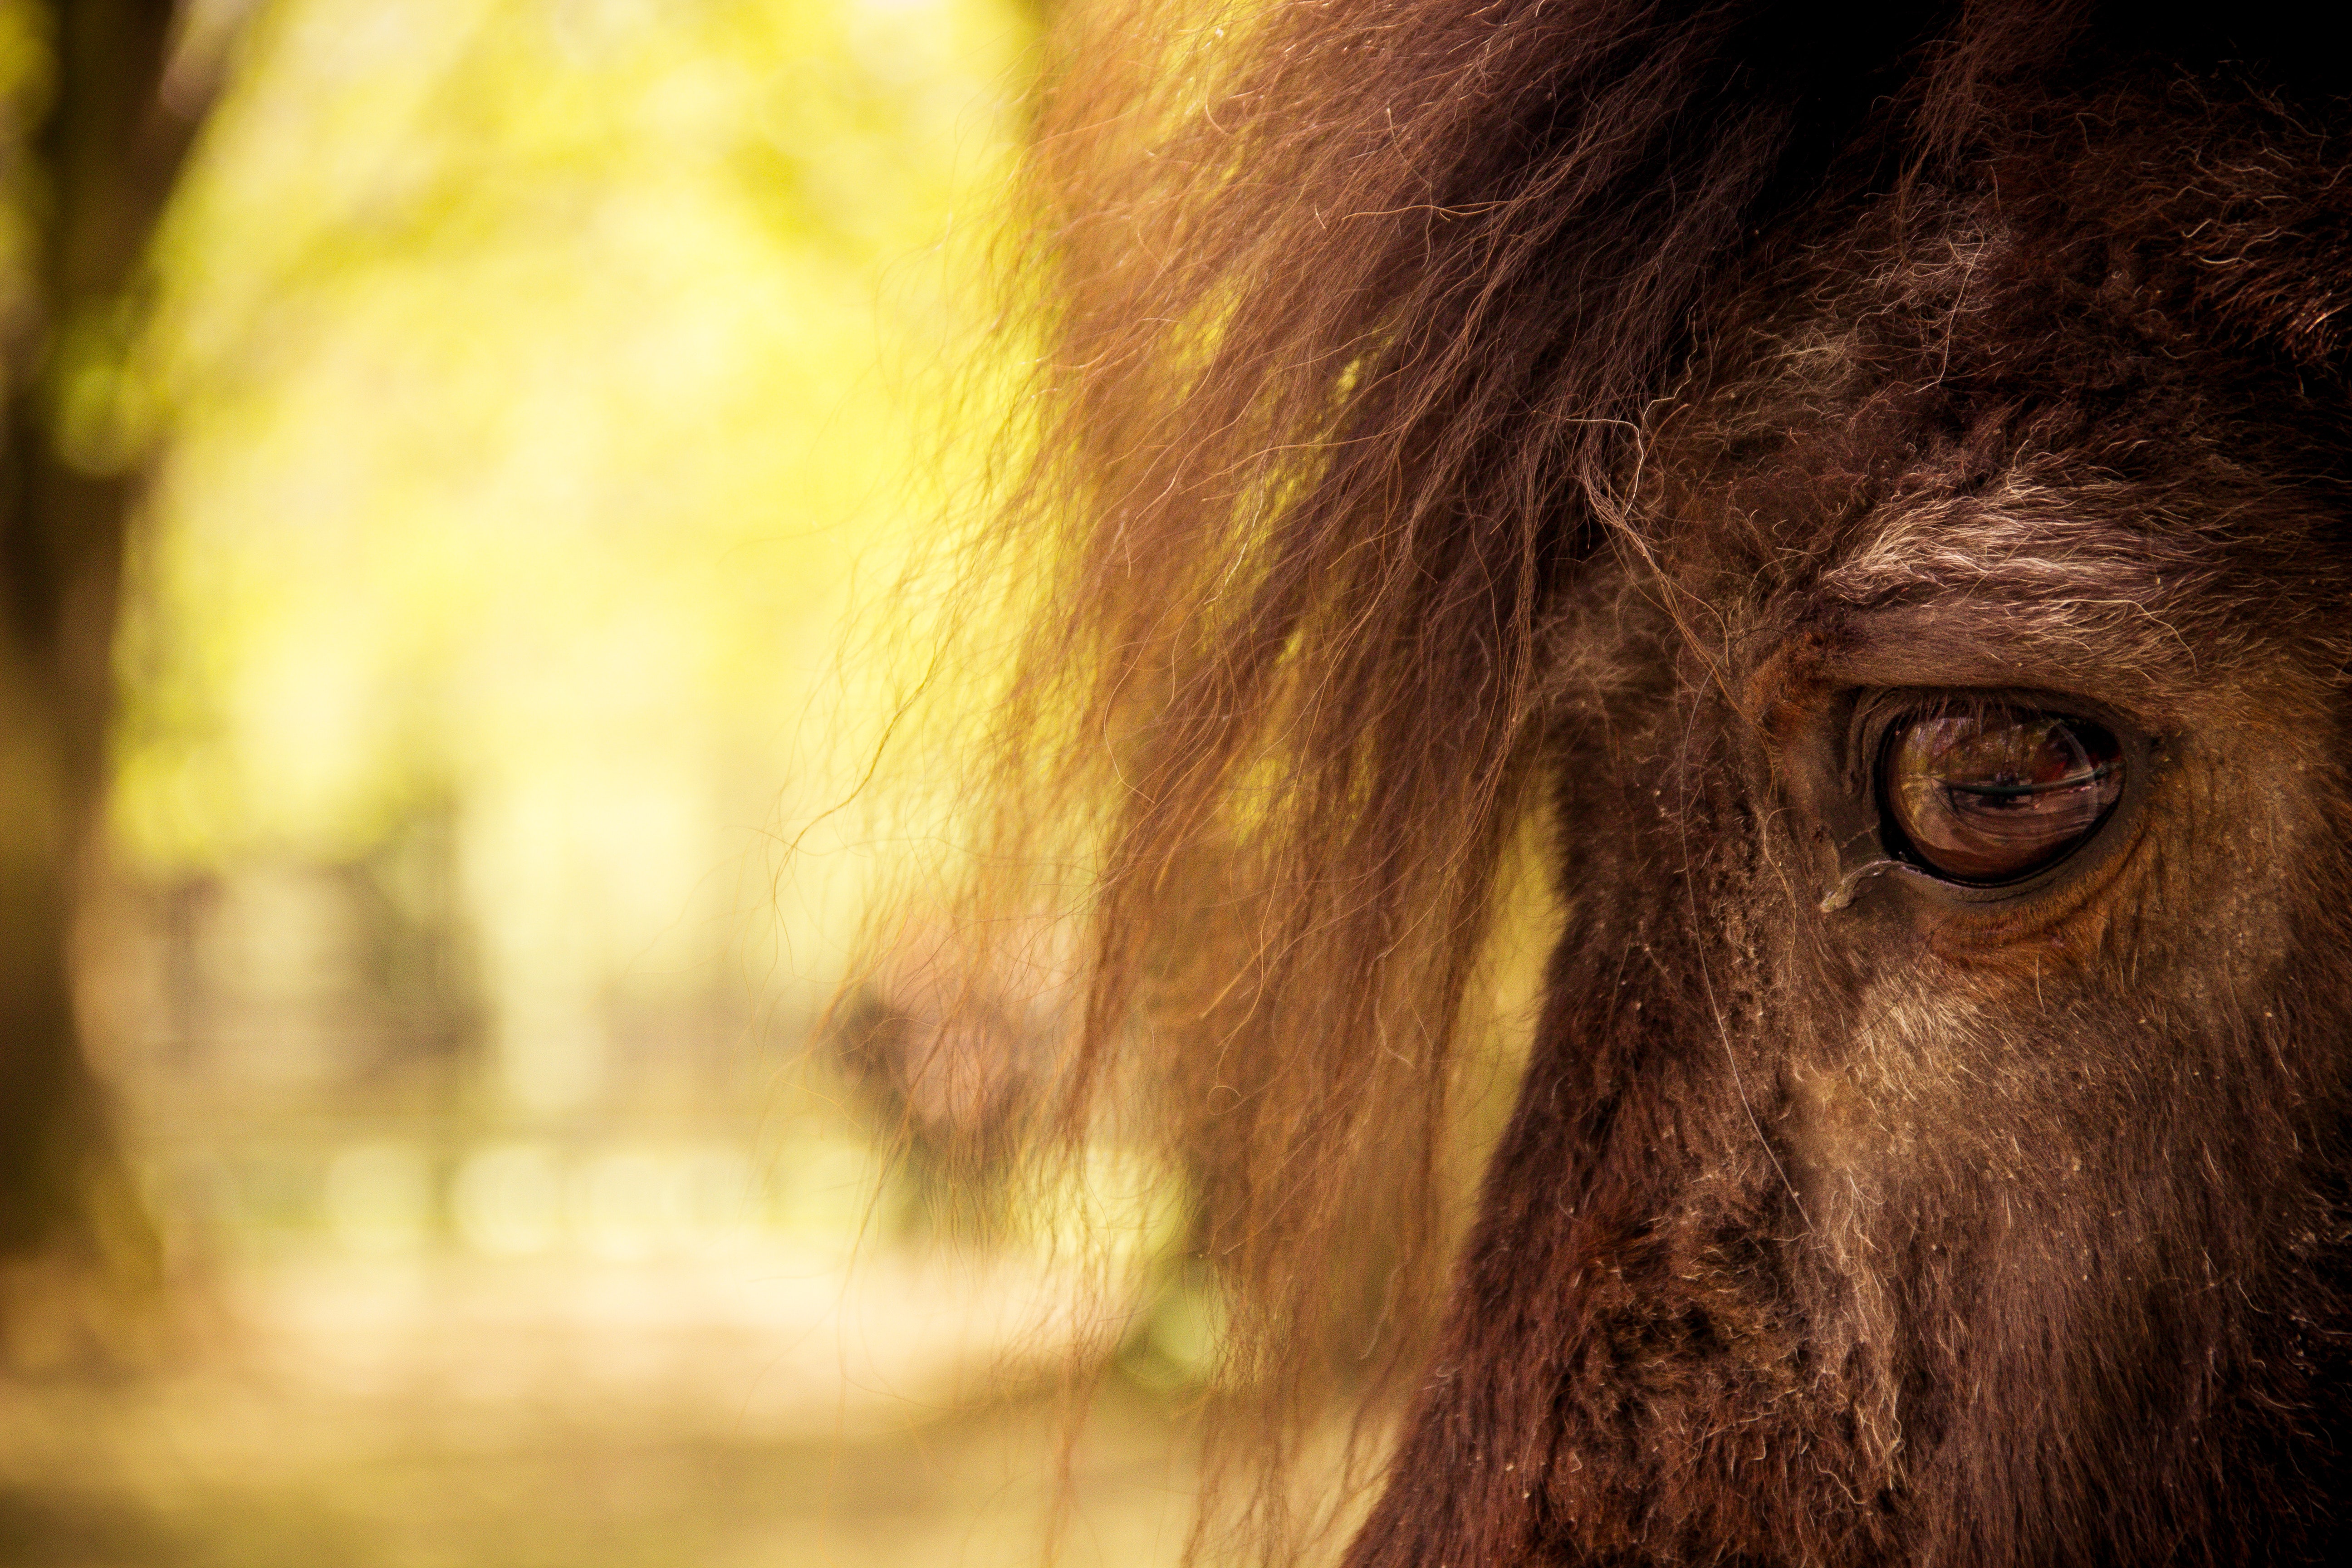
eye, green, skin, close up, yellow, head, organ, snout, wildlife, tree, brown, human, iris, forest, human body, photography, sunlight, ear, plant, branch, wood, working animal, fur, woodland